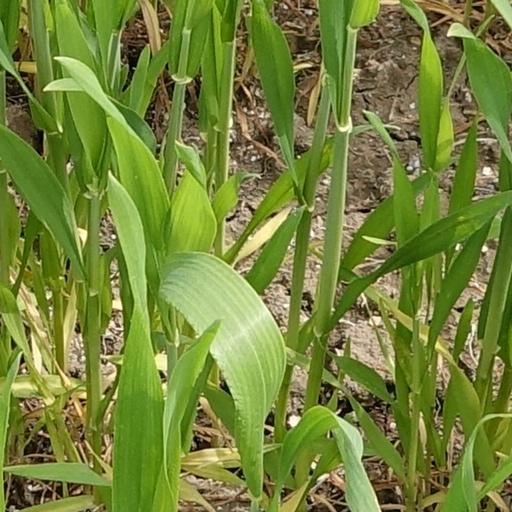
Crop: wheat